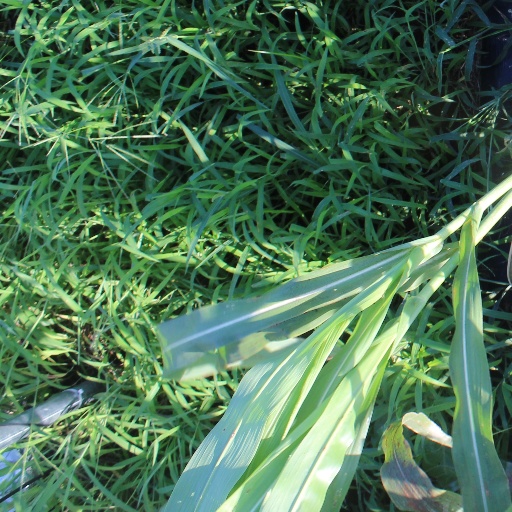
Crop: sorghum